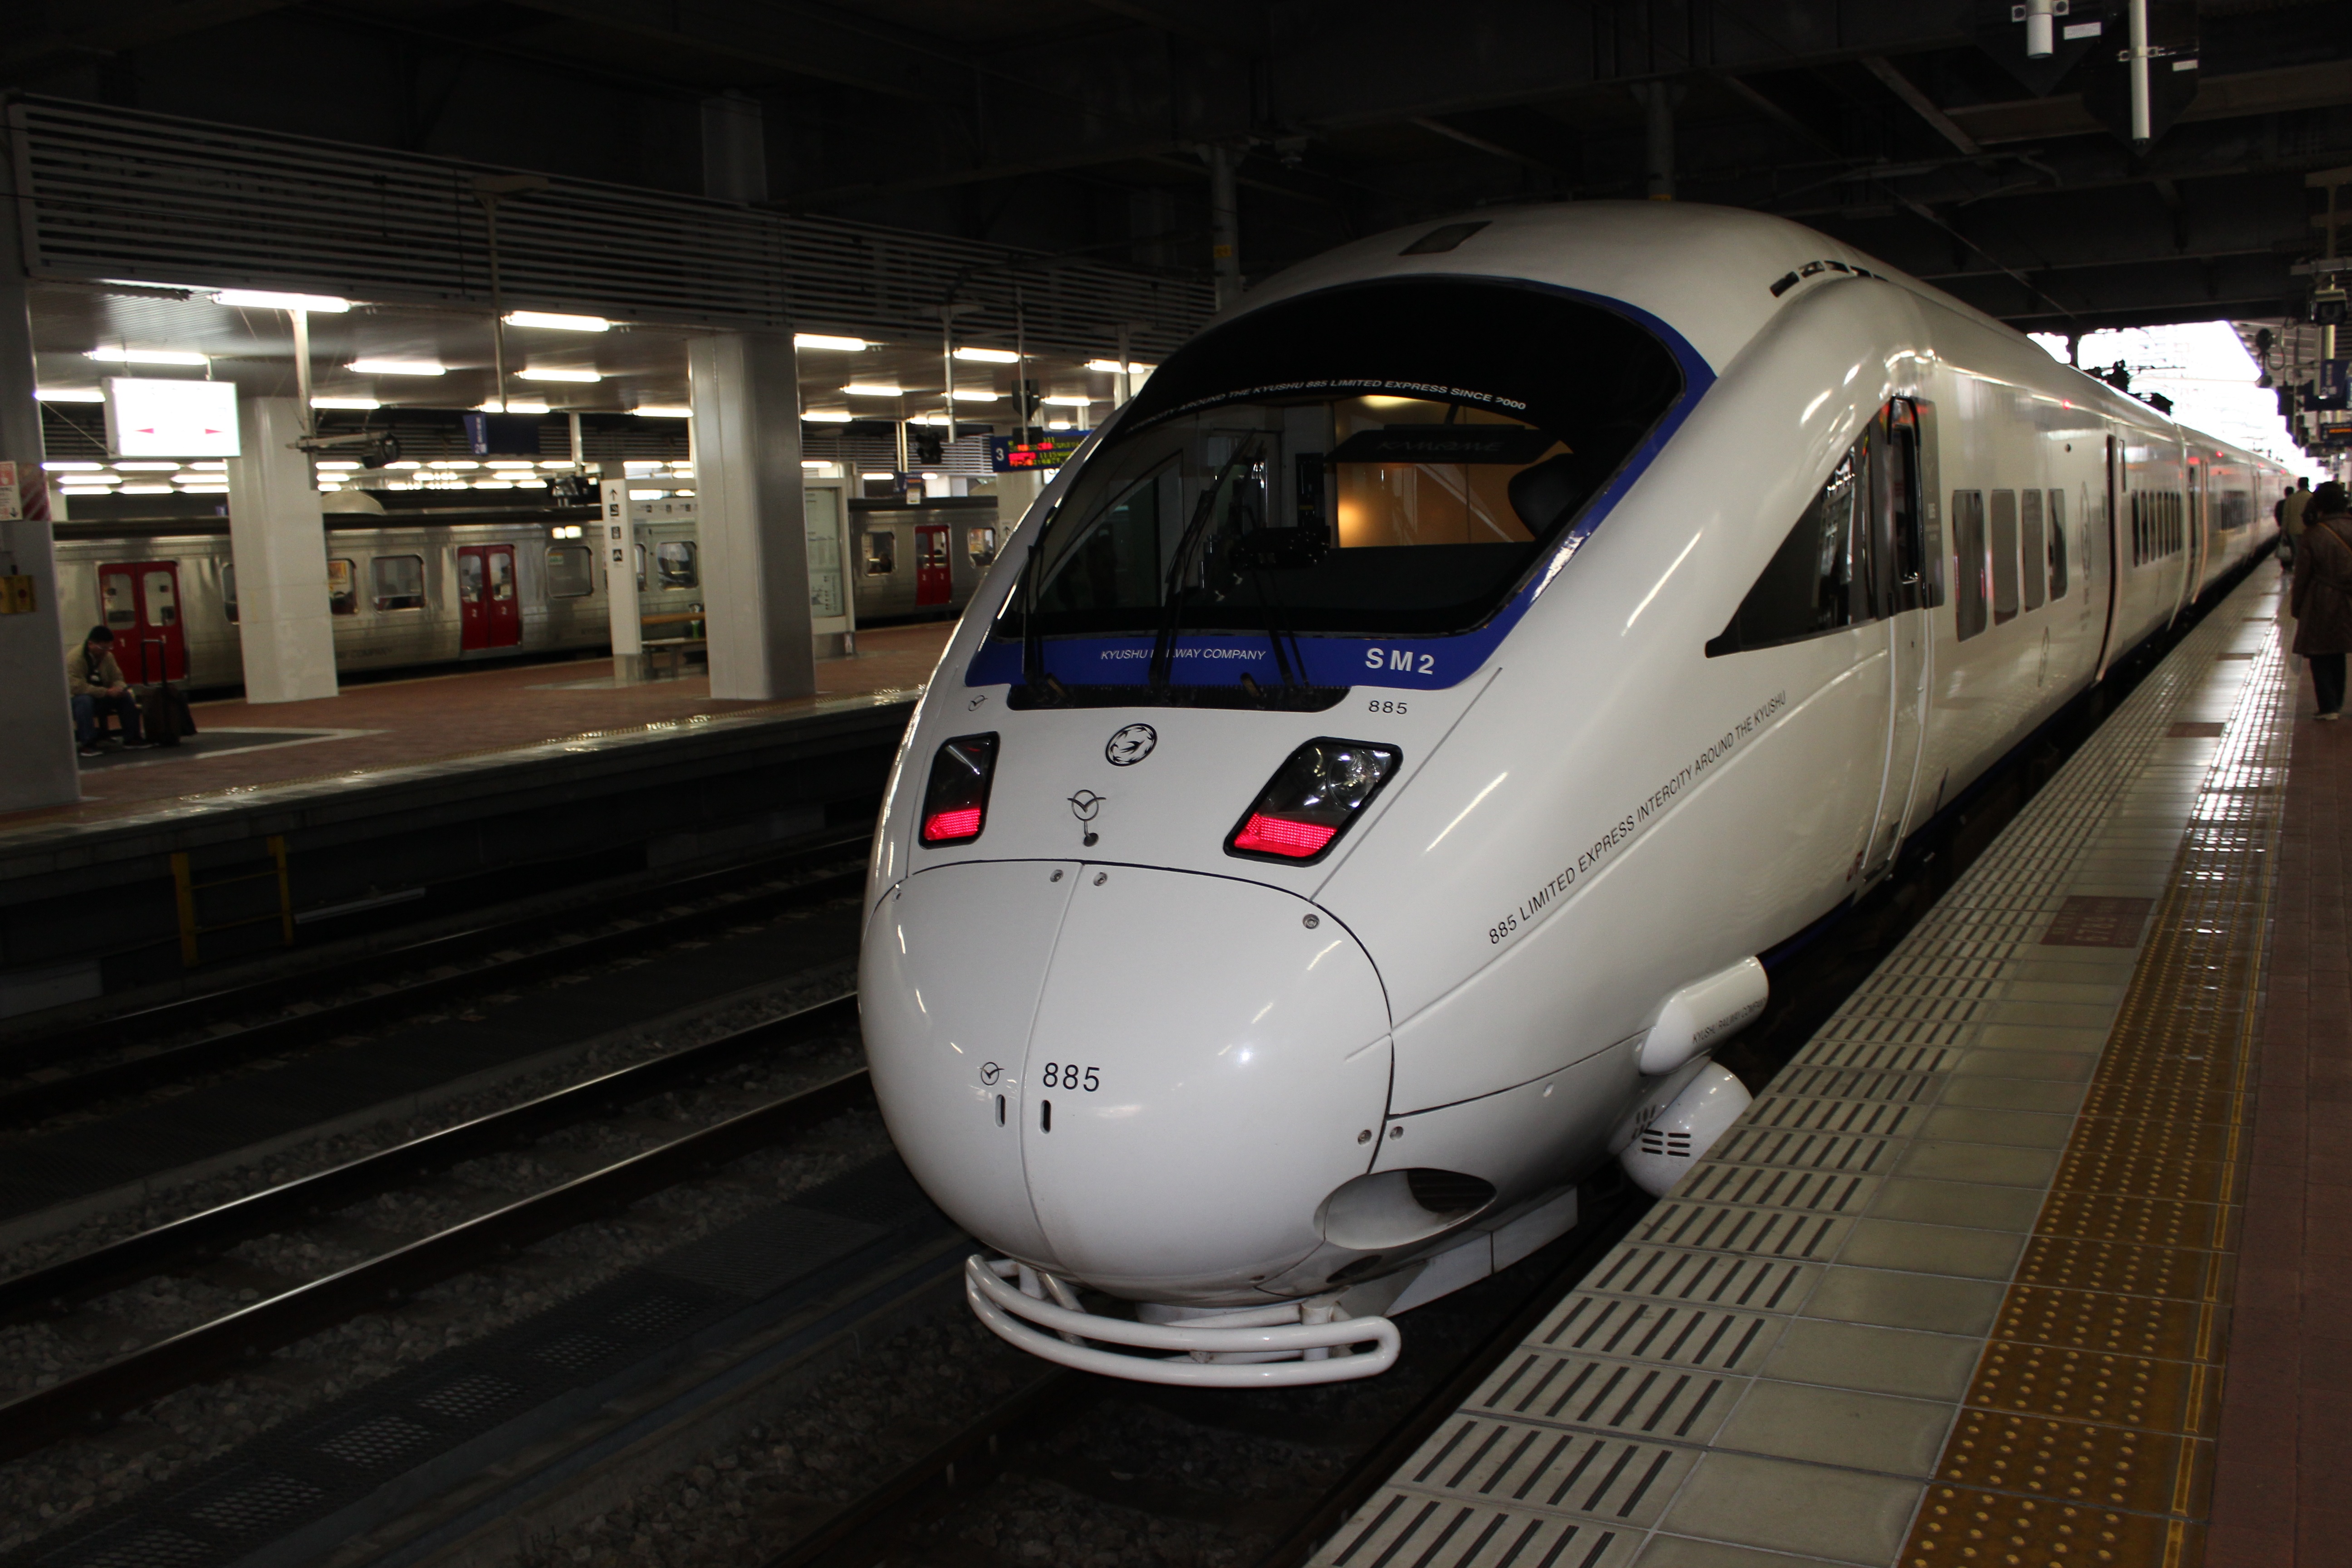
train, seagull, transport, vehicle, public transport, rail transport, tgv, bullet train, land vehicle, automotive design, high speed rail, maglev, sonic, jr kyushu, 885 system